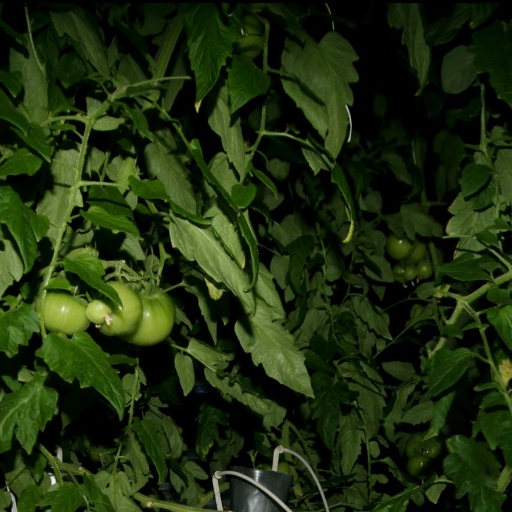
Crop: tomato